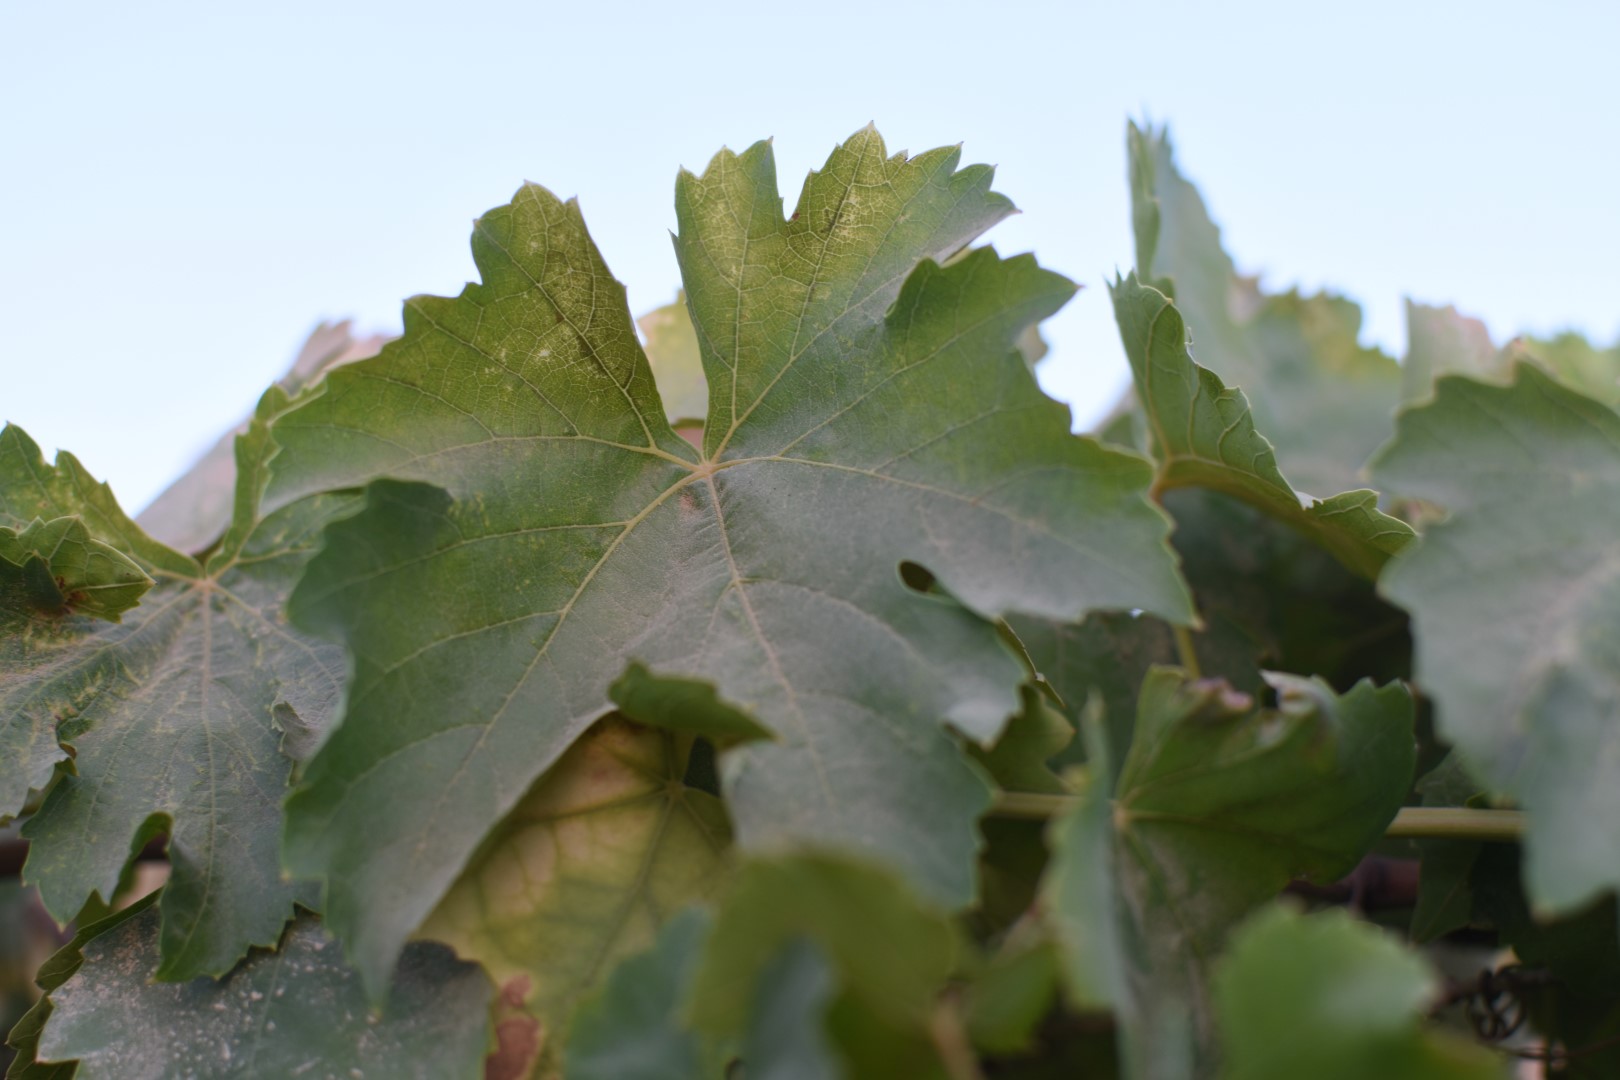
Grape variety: Thompson Seedless